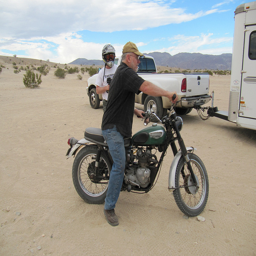
a man on a motorcycle sitting in a desert
A middle aged man on a motorcycle at the beach.
a man in a motorbike besides a track
A man riding a motorcycle in the desert while a youth in a helmet watches.
A man on a motorcycle in the desert